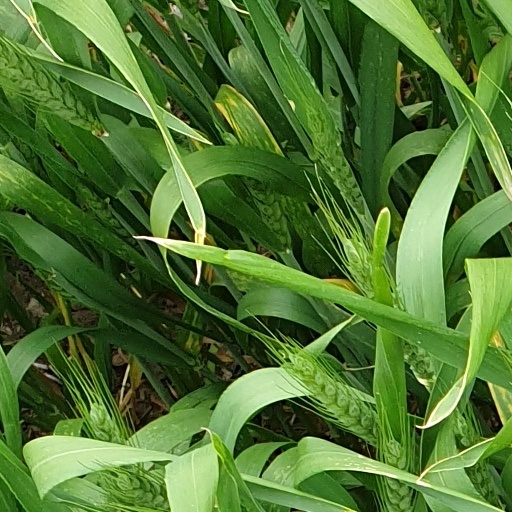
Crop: wheat